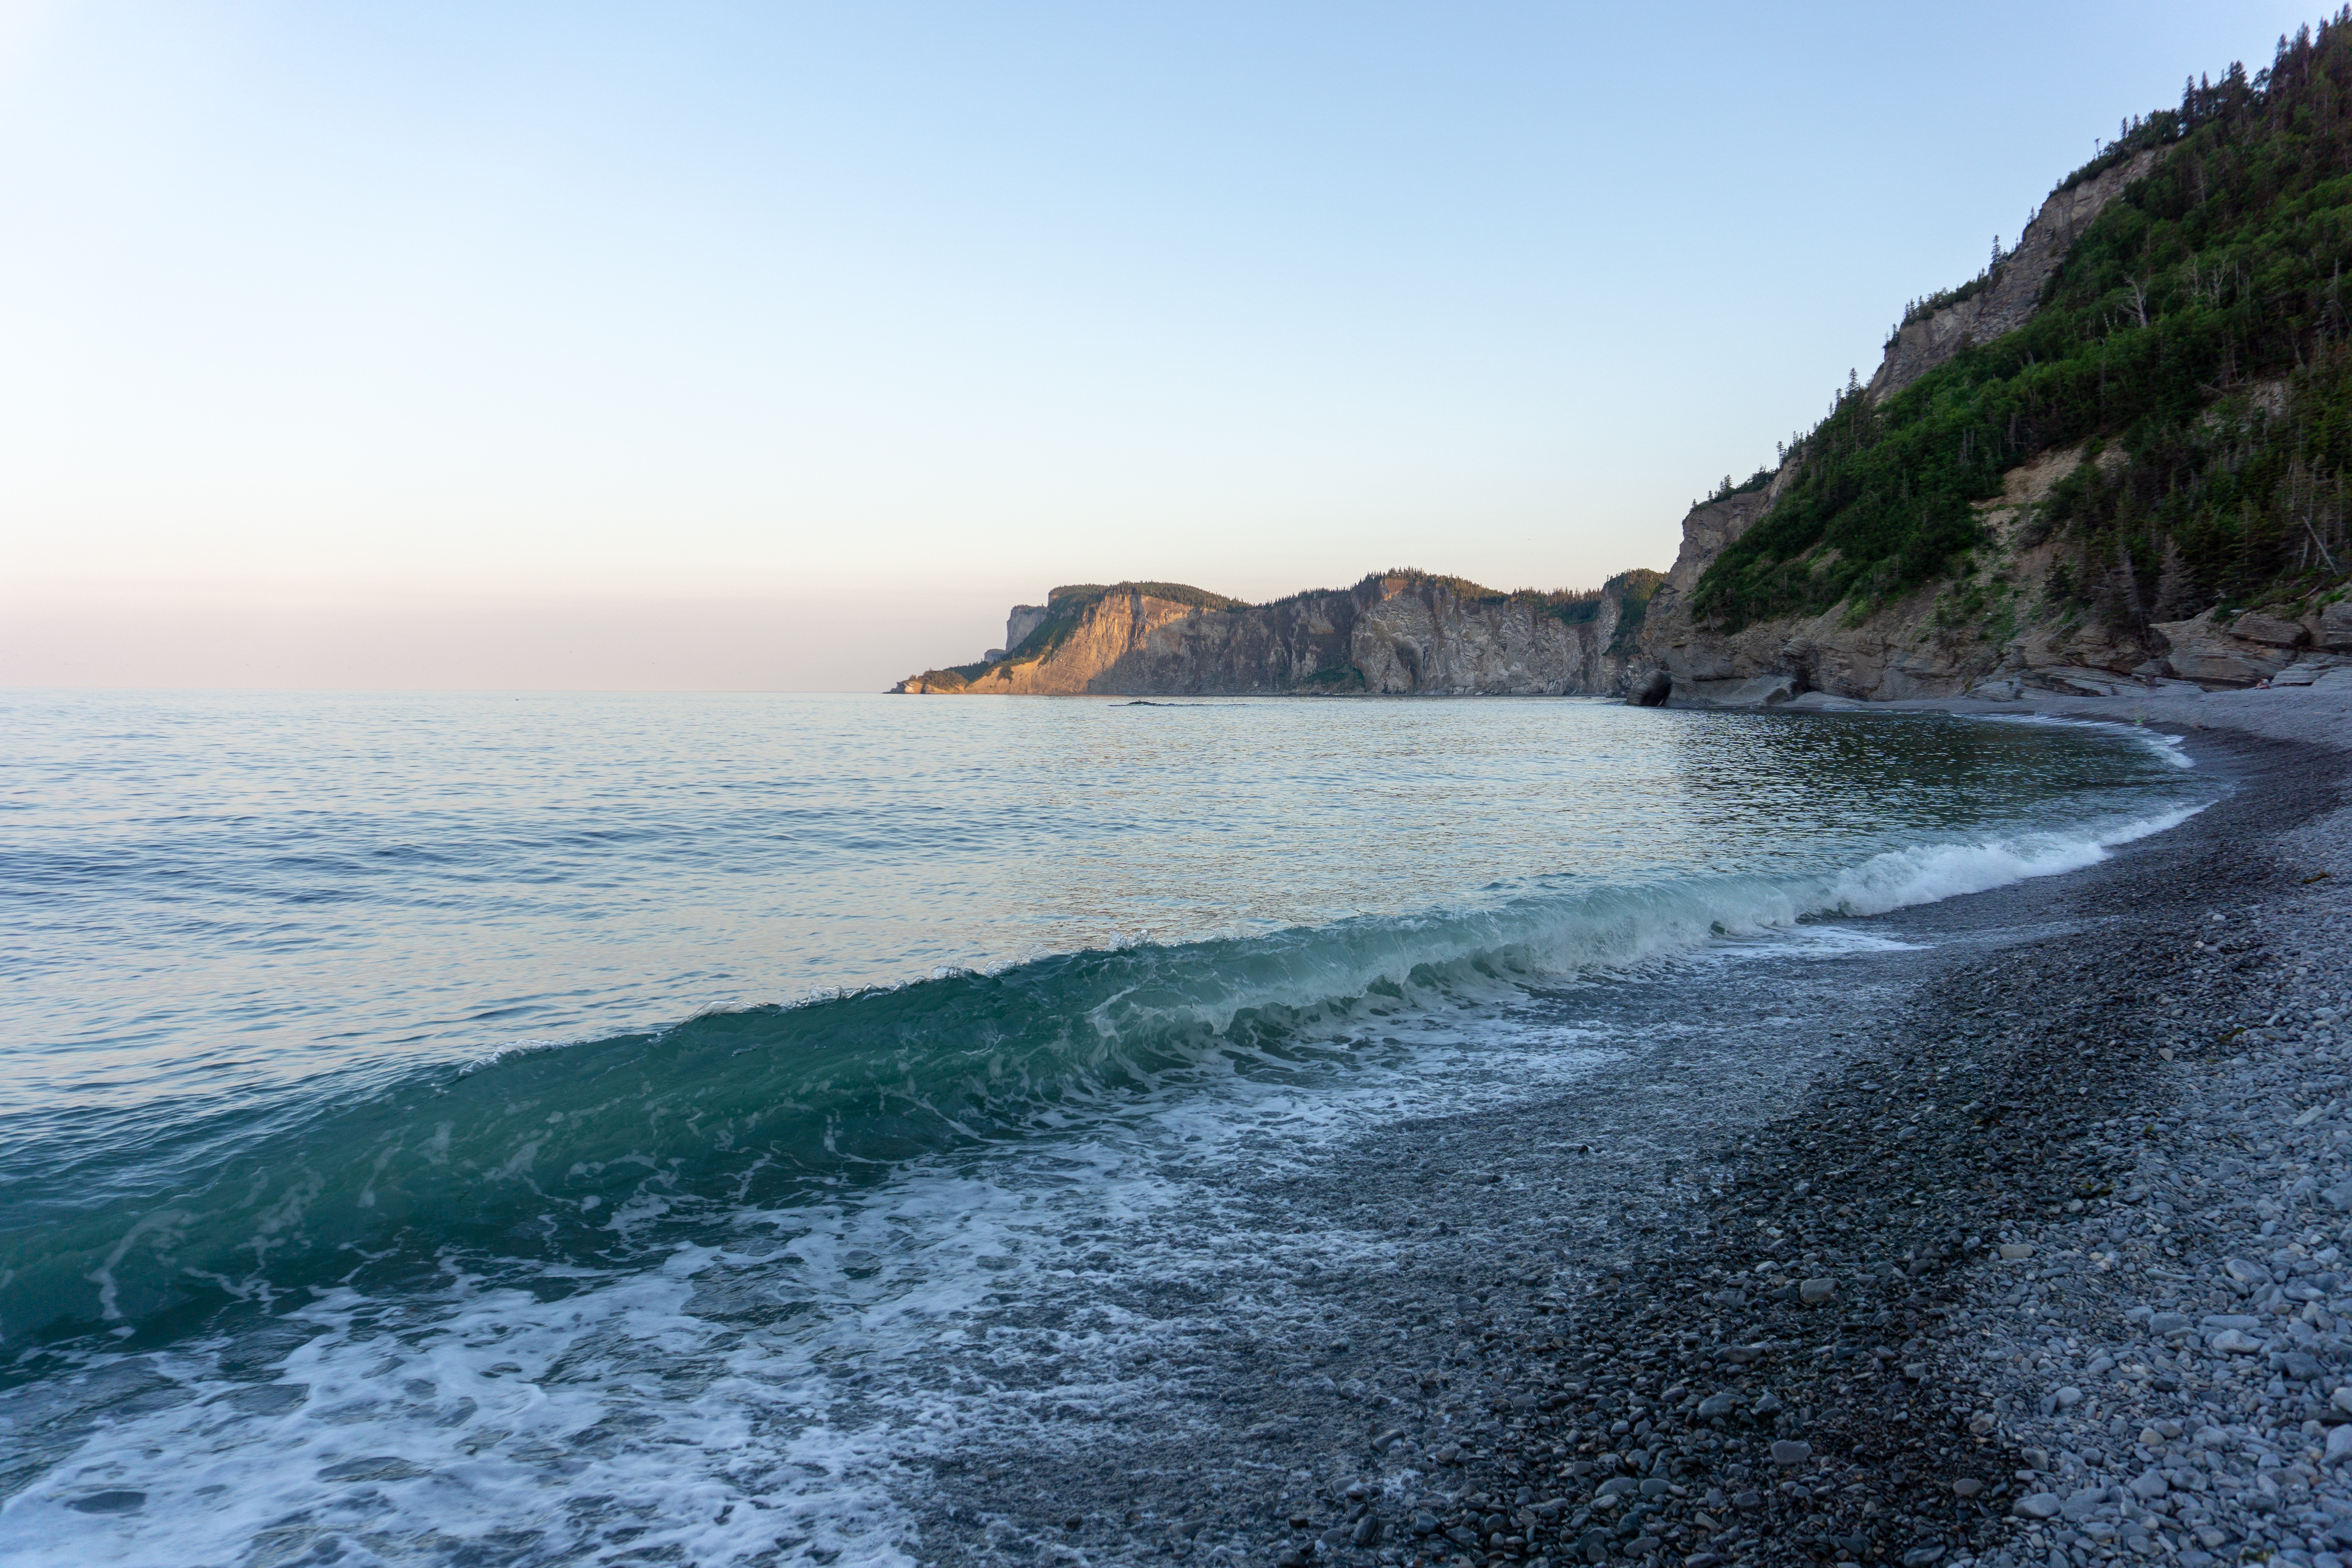
body of water, coast, sea, headland, sky, ocean, nature, wave, coastal and oceanic landforms, water, shore, beach, promontory, cliff, bight, natural landscape, wind wave, rock, bay, wilderness, klippe, morning, cape, terrain, mountain, cove, horizon, vacation, cloud, tourism, tree, road, hill, landscape, geology, tide, tropics, watercourse, inlet, sound, bank, formation, sand